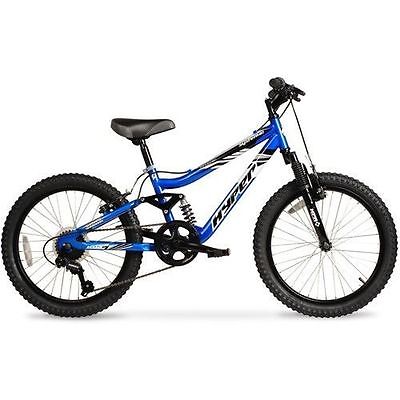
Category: bicycle